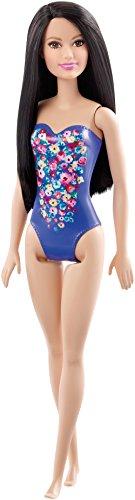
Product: Barbie Beach Raquelle Doll
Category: Toys & Games | Dolls & Accessories | Dolls
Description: Raquelle doll makes waves in a bright swimsuit with bold print, beautiful colors and unique silhouette.
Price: $5.69
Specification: ProductDimensions:3.1x2x12.8inches|ItemWeight:5.3ounces|ShippingWeight:6.4ounces(Viewshippingratesandpolicies)|DomesticShipping:ItemcanbeshippedwithinU.S.|InternationalShipping:ThisitemcanbeshippedtoselectcountriesoutsideoftheU.S.LearnMore|ASIN:B01682HQ9Q|Itemmodelnumber:DGT80|Manufacturerrecommendedage:36months-10years